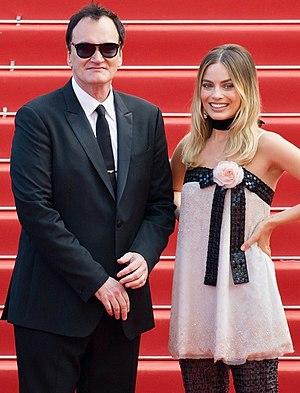
Once Upon a Time… in Hollywood, ou Il était une fois à... Hollywood au Québec, est un film américano-britannique écrit, coproduit et réalisé par Quentin Tarantino, sorti en 2019.